Hunter Boot Ltd

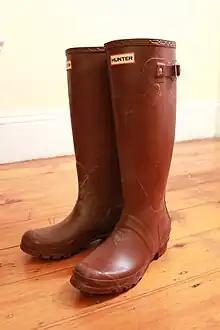
A pair of Hunter 'Original Tall' Wellington boots.

In 1966, North British Rubber was bought by Uniroyal Limited of Greenville, South Carolina. Formerly known as the U.S. Rubber Company, Uniroyal is best known for car tyres and still operates today. In 1976, having continued to supply boots to the royal households, Hunter was awarded a Royal Warrant from the Duke of Edinburgh. This was shortly followed by another from the Queen in 1986. By this time, a pair of Hunter boots had become an essential item for those guided in upmarket country fashion. By the end of the 1980s, they were synonymous with the much caricatured figures of the Sloane Ranger Handbook.